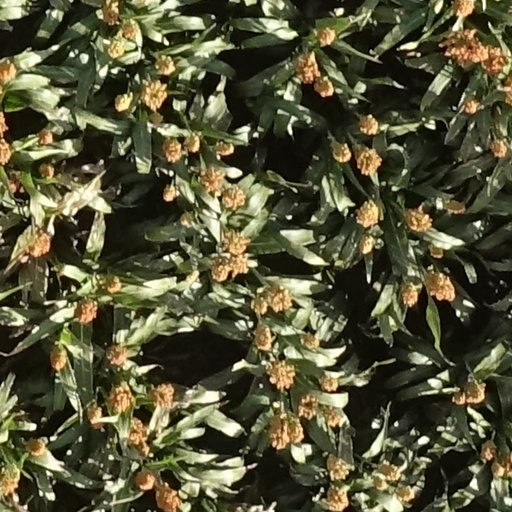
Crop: sorghum